Panjkora River

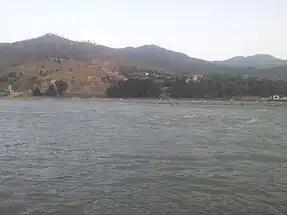
The river Panjkora in heavy stream towards the mouth.

The Panjkora river is located at coordinates: Latitude: 34.6667 Longitude: 71.7667). The river is characterised by steep mountain slopes at the beginning, these act as a funnel trapping the water. Towards the end the river starts to widen, and the flood plain begins to sprawl. The lower flood plains are the main agricultural land used by farmers due to the increased nutrient content in the soil.